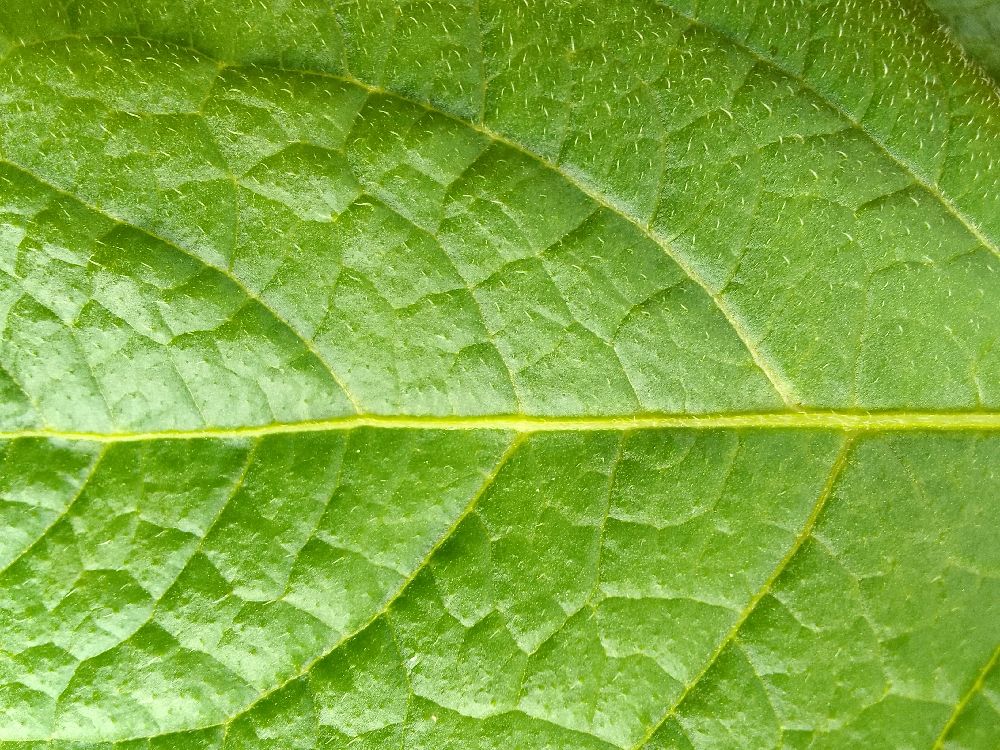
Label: Healthy